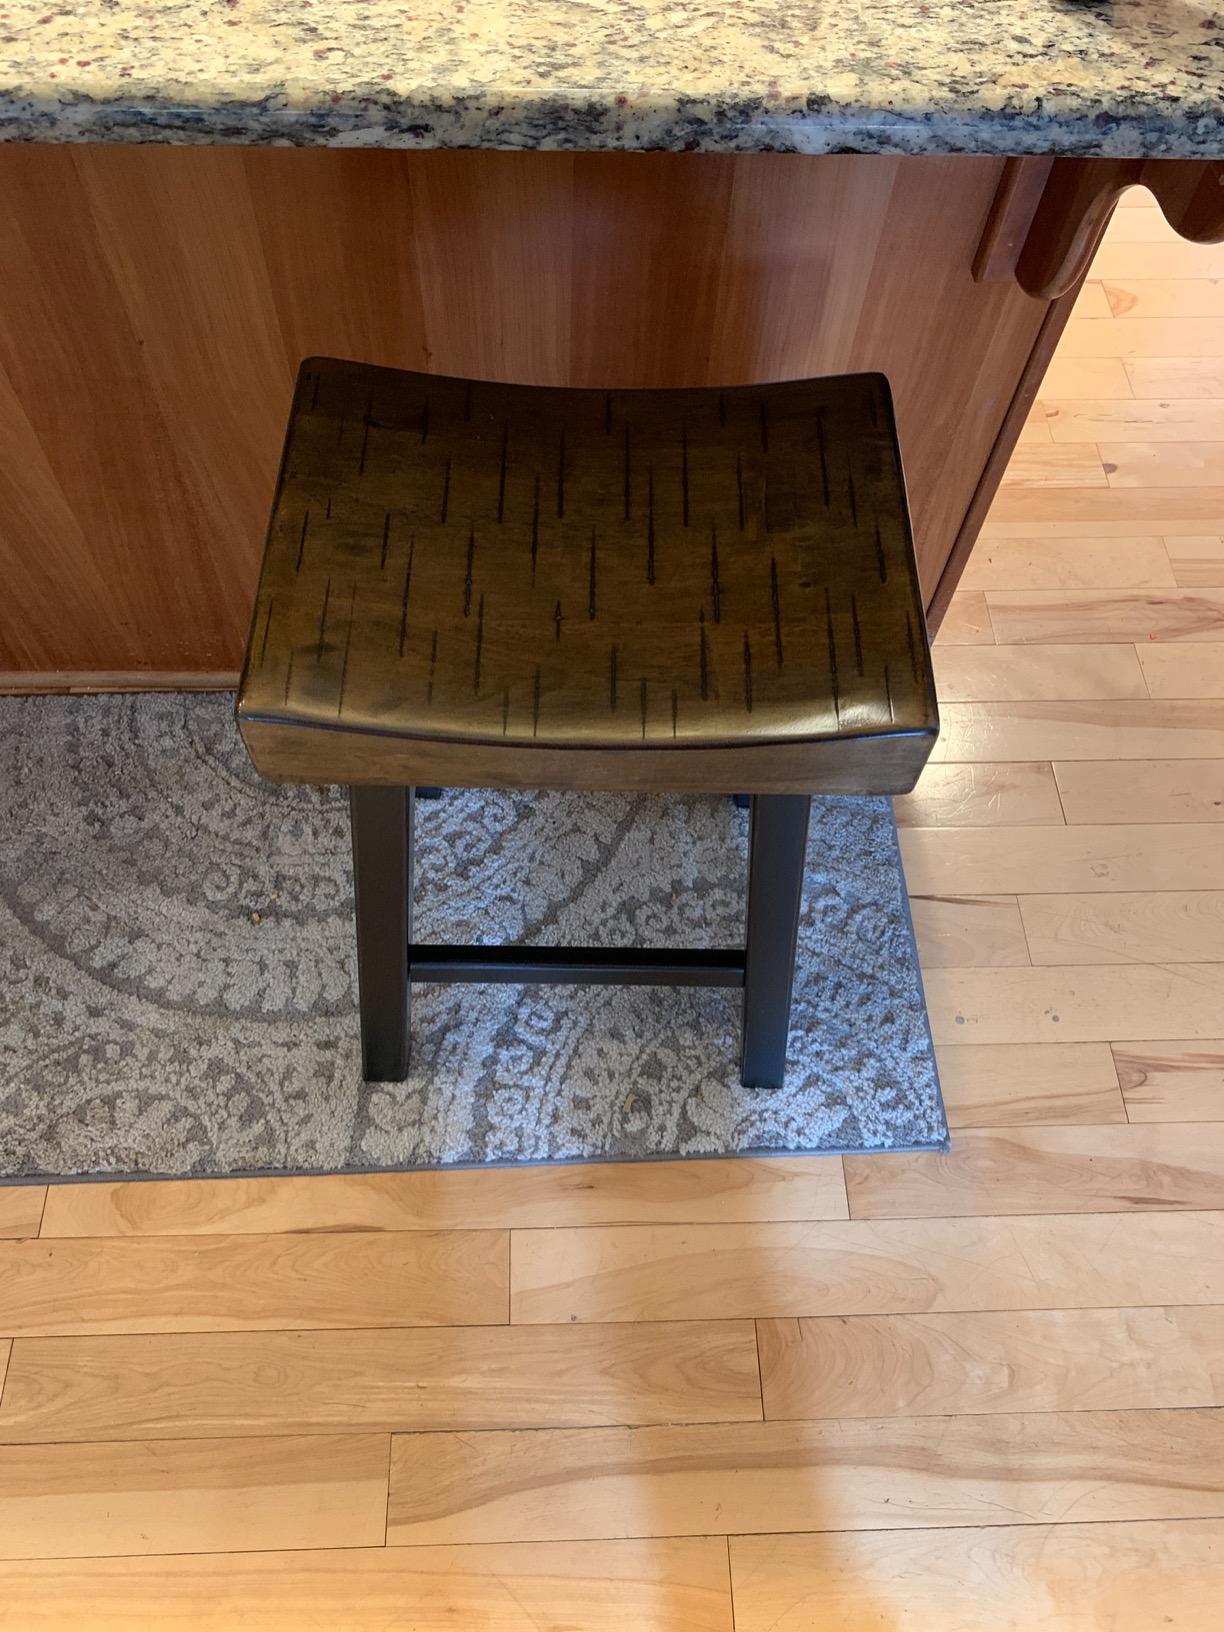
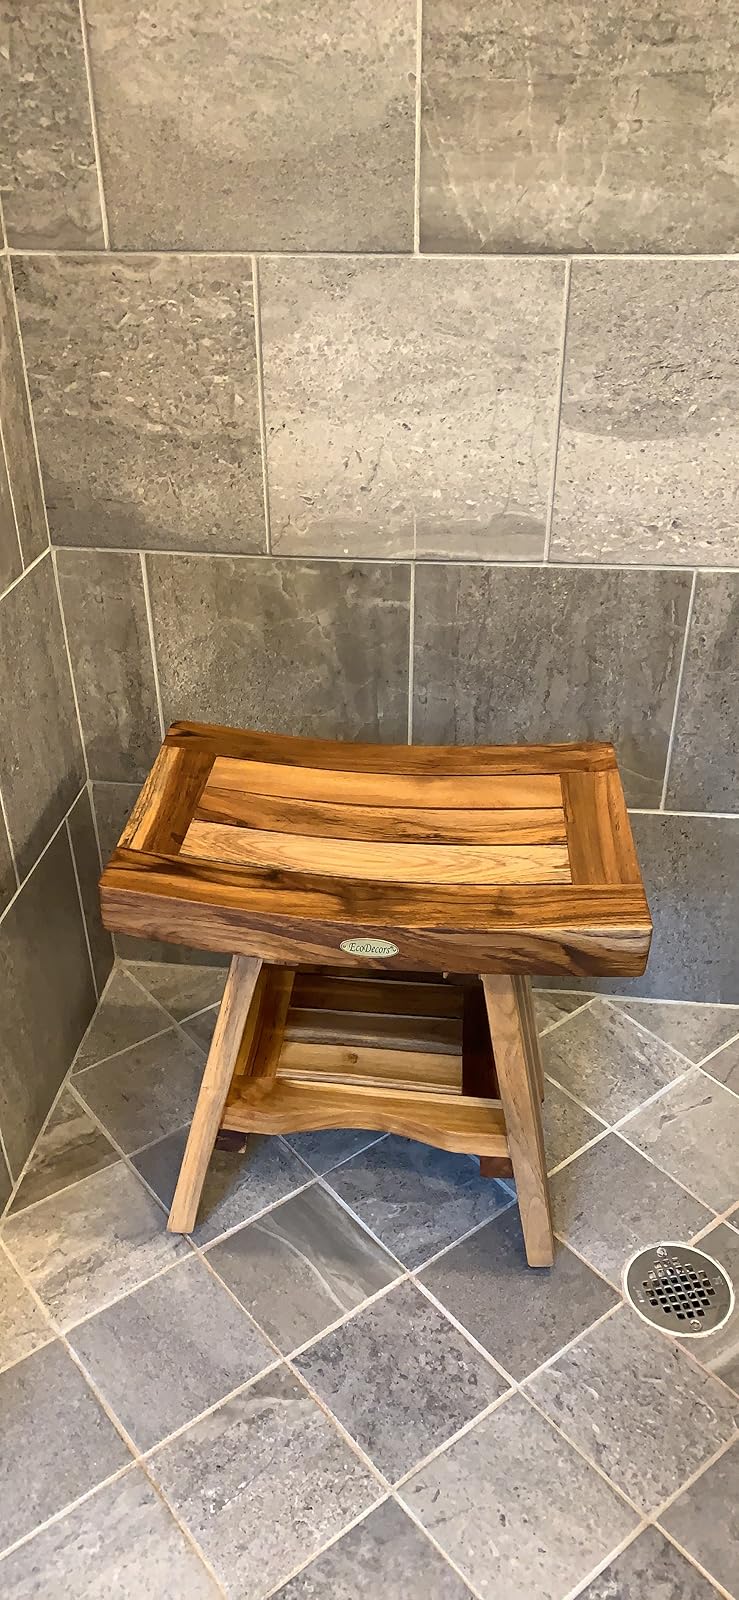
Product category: stool
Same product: no